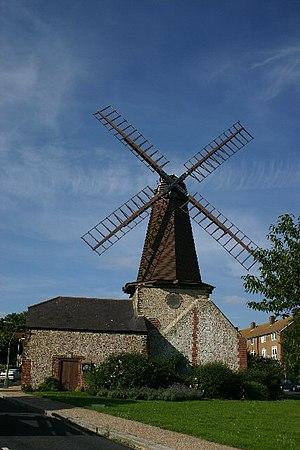
Cette liste des musées du East Sussex, Angleterre contient des musées qui sont définis dans ce contexte comme des institutions qui recueillent et soignent des objets d'intérêt culturel, artistique, scientifique ou historique. leurs collections ou expositions connexes disponibles pour la consultation publique. Sont également inclus les galeries d'art à but non lucratif et les galeries d'art universitaires. Les musées virtuels ne sont pas inclus.